Wondrous Boccaccio

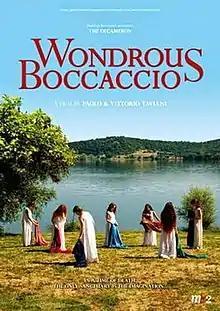
Movie poster

Wondrous Boccaccio is a 2015 Italian film directed by Paolo and Vittorio Taviani. It is loosely based on stories from "The Decameron" by Giovanni Boccaccio.